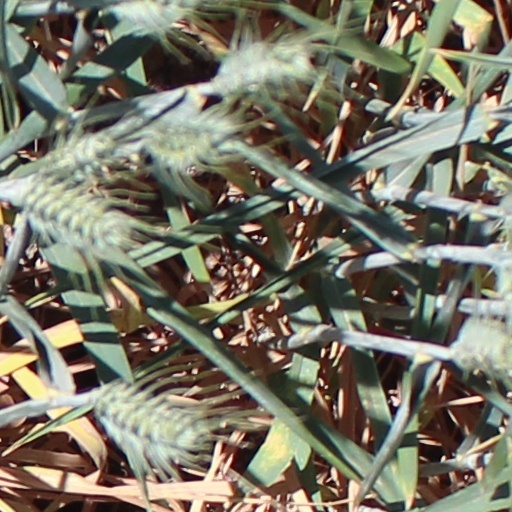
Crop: wheat